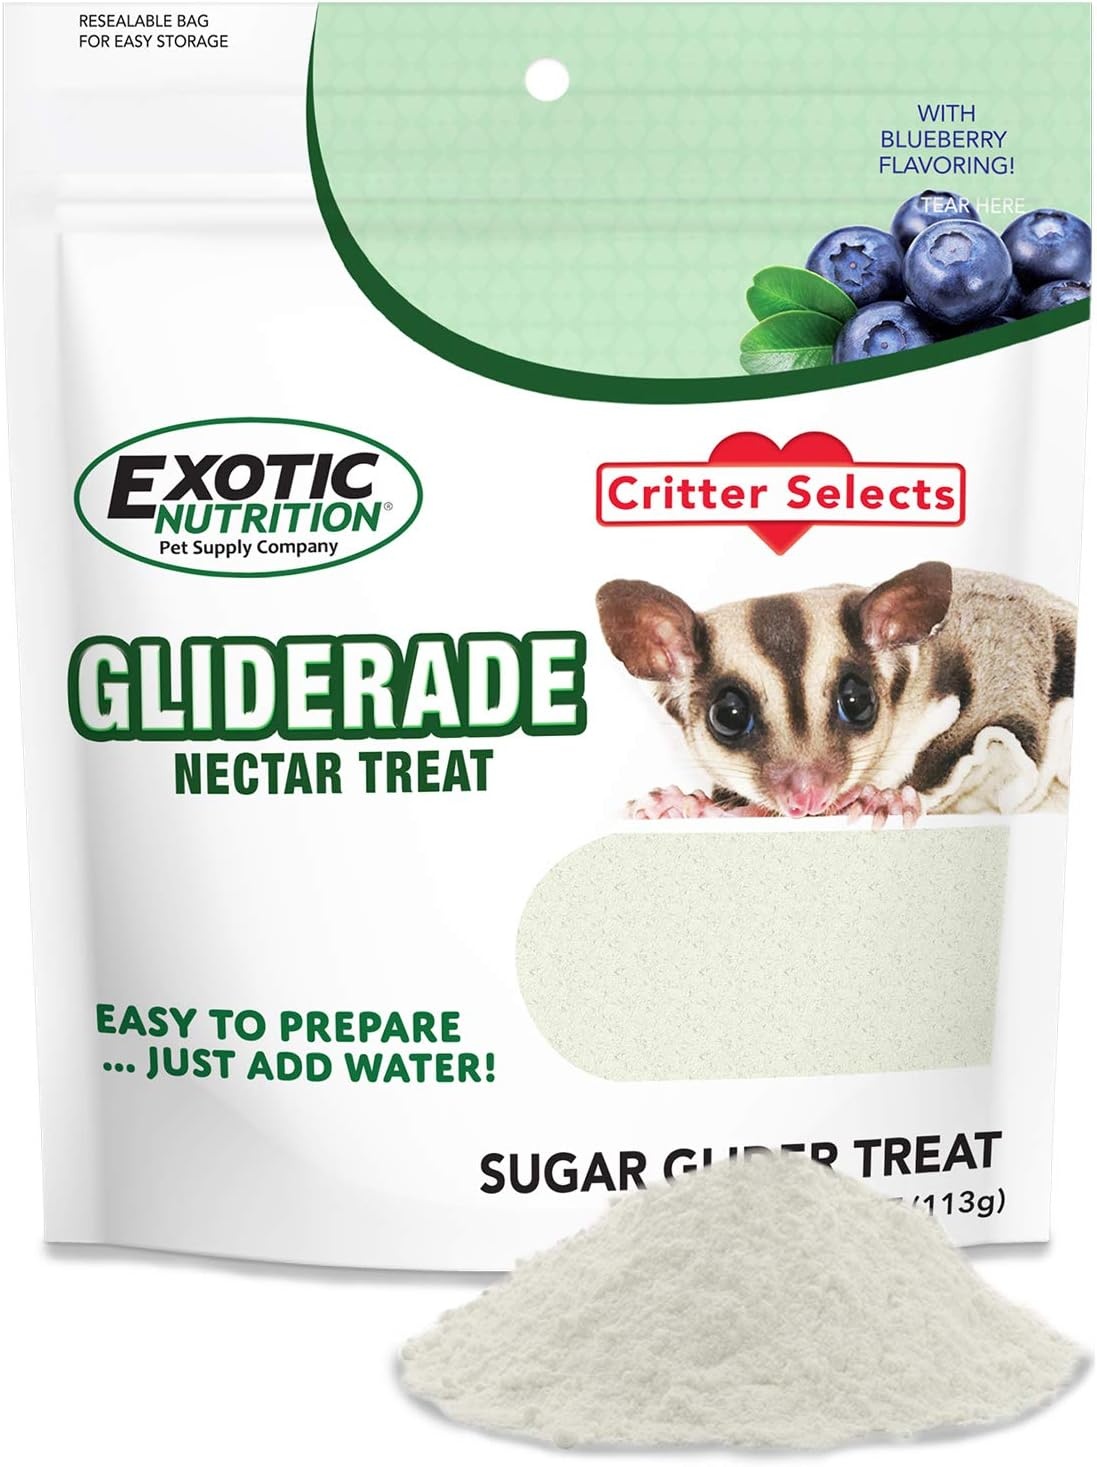
Gliderade Nectar - Vitamin-Enriched Healthy Nectar Supplement - Powdered Mix - Provides Necessary Carbohydrates for Sugar Gliders (4 oz.)
Overview Brand : Exotic Nutrition Flavor : Blueberry Age Range (Description) : All Life Stages Item Form : Powder Unit Count : 4.0 Ounce
Brand: ExoticNutrition
Category: Animals & Pet Supplies > Pet Supplies > Small Animal Supplies > Small Animal Treats